Yvonne Reungoat

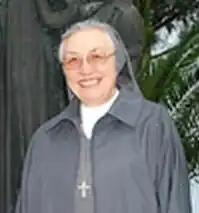
Mother Yvonne Reungoat

Yvonne Reungoat (born 14 January 1945 in Plouénan, France) is a French religious sister, who is a former Superior General of the Daughters of Mary Help of Christians. In July 2022, she has been appointed as a member in the Vatican's Dicastery for Bishops.